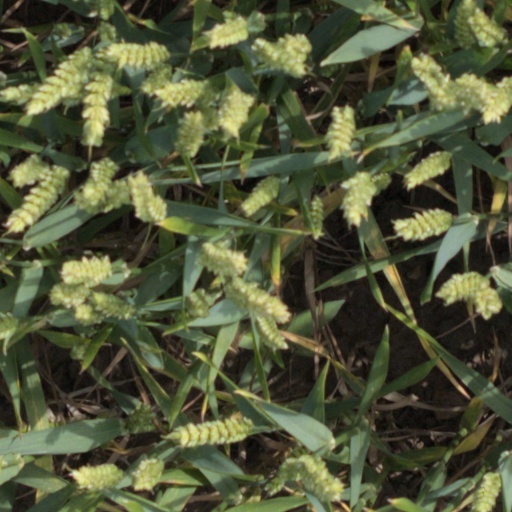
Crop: wheat